Doha Metro

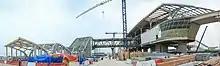
Construction of the Red Line in February 2018

Doha Metro will have about 100 stations when the project is completed. This will include a major interchanges station built at Msheireb, hub for the Metro network and the interchange for Red, Green and Gold Lines. Qatar Rail chose to integrate Qatari culture into the Metro by naming stations after historical towns and cities, each with its own story and background.